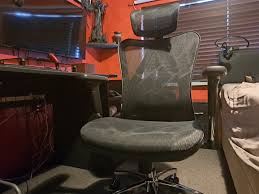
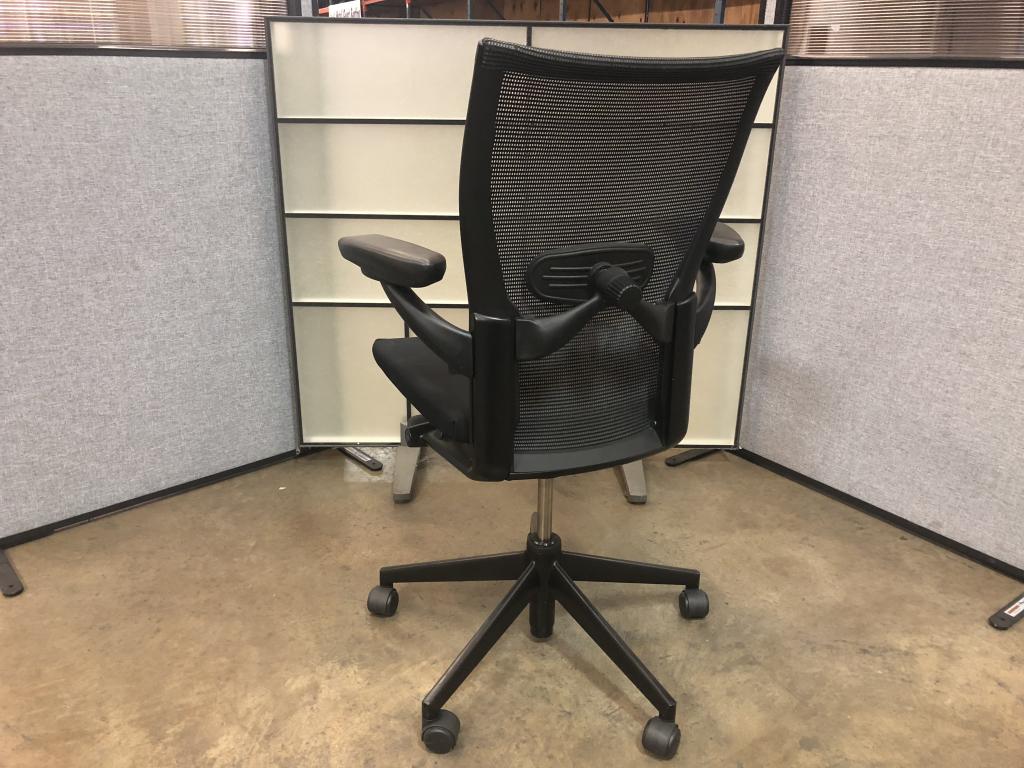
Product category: items_chair
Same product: no